Caterina in the Big City

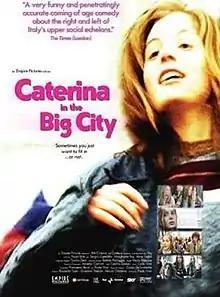
DVD cover for the film

Caterina in the Big City (Italian title: "Caterina va in città") is a 2003 Italian comedy-drama film directed by Paolo Virzì and written by Virzì and Francesco Bruni.